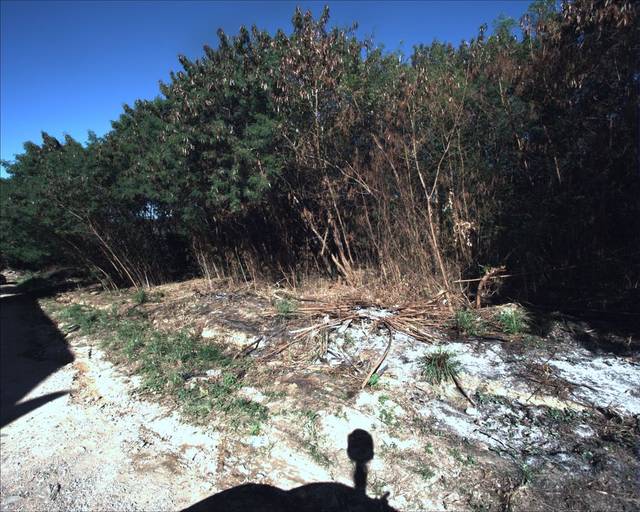
Region: Brazil
Coordinates: -23.483, -47.437